Fatima

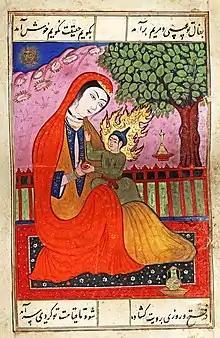
A Persian miniature of Jesus and Mary, with whom Fatima is often compared, especially in Shia Islam

In the immediate aftermath of Muhammad's death in 11/632, the Ansar (natives of Medina) gathered in the Saqifa of the Sa'ida clan. The conventional wisdom is that they met to decide on a new leader for the Muslim community among themselves. For Madelung, however, the absence of the Muhajirun (migrants from Mecca) from this meeting suggests that the Ansar gathered to re-establish the control of the Ansar over their city Medina, under the belief that the Muhajirun would mostly return to Mecca after Muhammad's death.